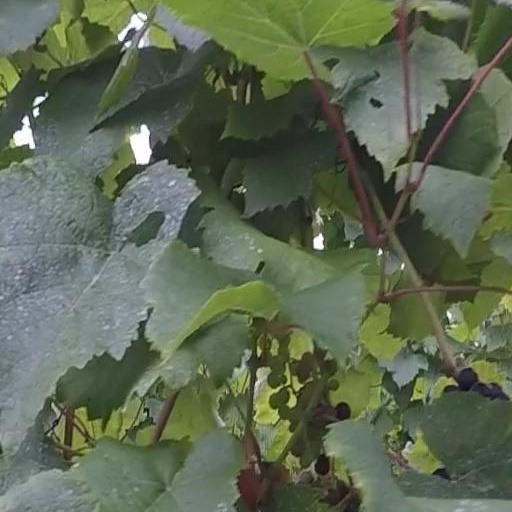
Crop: grape